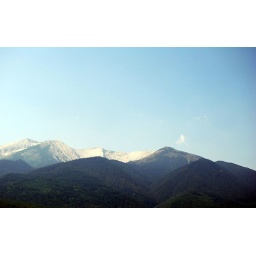
A view of the mountains in Pirin mountain national part